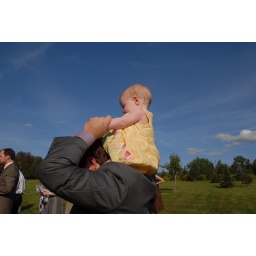
Best seat in the house, er, field